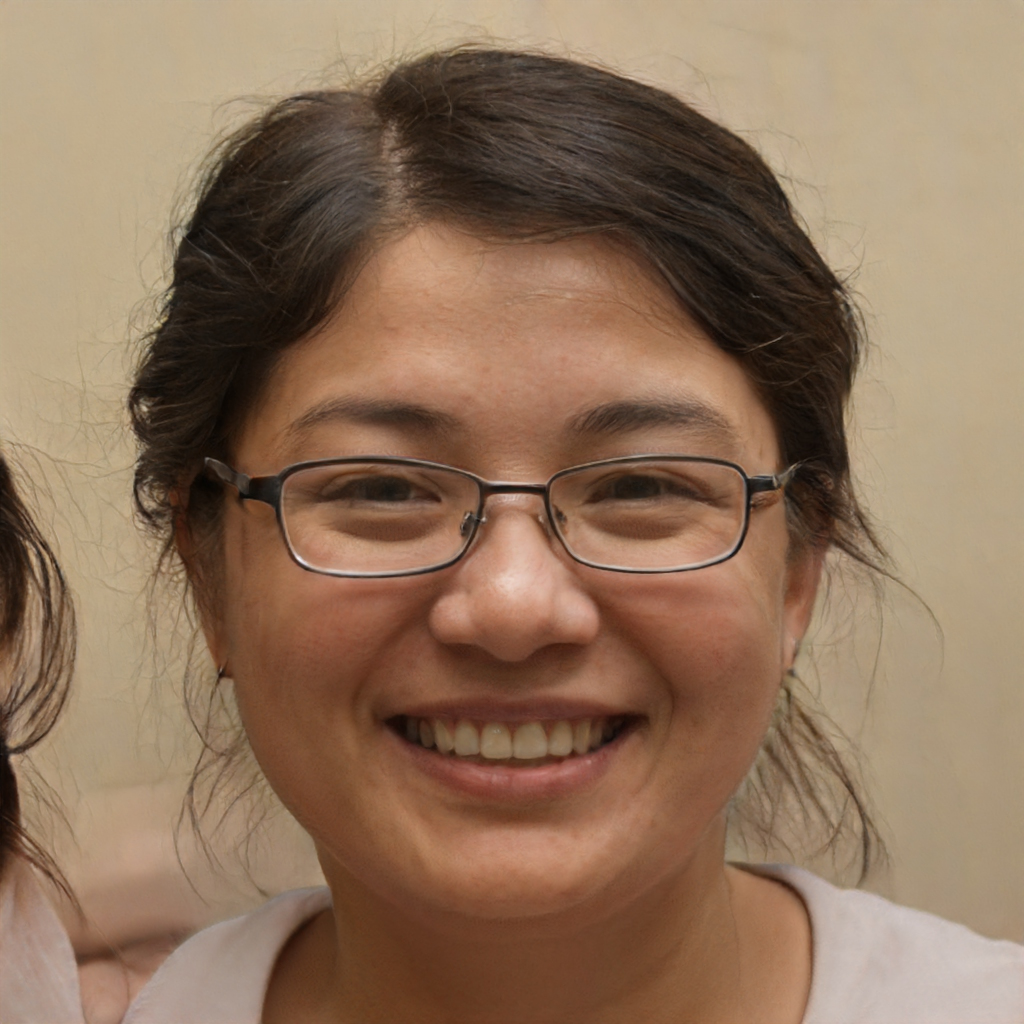
Label: No Watermark